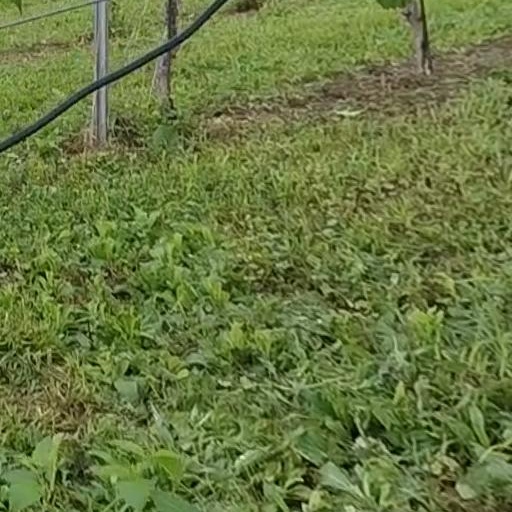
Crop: grape